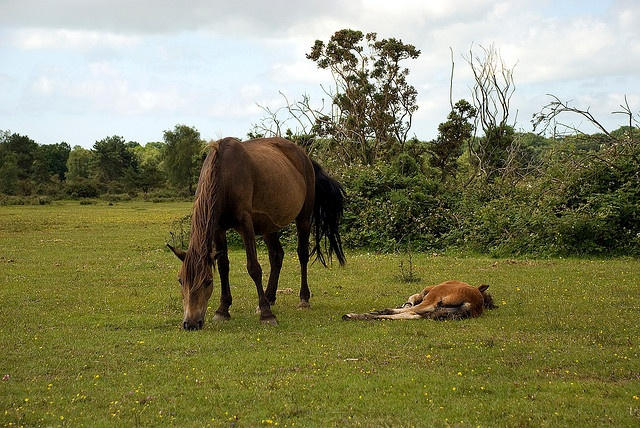
a horse grazing in a pasture next to another horse lying down in the pasture.
I hope that horse lying the ground is not dead.
A horse grazing in a field while its foal lies nearby
two horses in a field of grass near bushes
A brown horse standing next to an animal laying on the ground.